Forrest, Australian Capital Territory

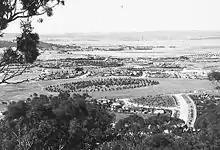
The view from Red Hill across Collins Park and Eastlake (now Kingston) about 1927 or 1928. Rous Crescent and Moresby Streets can be seen in the foreground

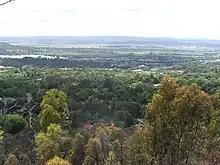
A similar view in November 2005

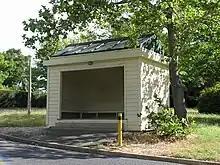
Bus shelter on Arthur Circle

Forrest includes several areas that are listed by the ACT Heritage Council, covering most of the suburb: